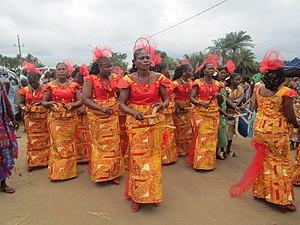
Tenue en pagne kita pour la sortie officielle d'une génération chez les Ebrié This is an image of Cultural Fashion or Adornment from Côte d'Ivoire
Les Ébriés sont une ethnie de Côte d'Ivoire. Initialement appelés « Tchaman » ou peuple « atchan » entendons « ceux qui ont été choisis, ou les élus », le nom "Ébrié" leur fut donné par leurs voisins Abourés de Moossou, par raillerie qui signifie « les gens faisant preuve d'ignominie » et ce à la suite d'une guerre perdue par ces derniers. À leur tour les Ebriés les appelaient "Kôrôman" qui signifie « les gens sales » en ébrié.
Le pagne kita, kenté ou encore Agbanmévoh, appelée' nwentom en Akan, est un type de tissu de soie et de coton composé de bandes de tissu entrelacées. Il est originaire du peuple Akan groupe ethnique de l'Ouest Ghana. Kente est fabriqué dans les pays Akan tels que le Royaume Ashanti, y compris les villes de ‘Bonwire’, ‘Adanwomase’, ’Sakora Wonoo’ et ’Ntonso’ dans les régions de Kwabre la région Ashanti. Ce tissu est porté par presque toutes les tribus ghanéennes. Kente vient du mot kenten, qui signifie panier dans le dialecte asante de akan. Les Akans appellent kente «nwentoma», ce qui signifie tissu tissé. Il s’agit d’un vêtement royal et sacré akan, porté seulement à une époque d’extrême importance et qui était le vêtement des rois. Au fil du temps, l’utilisation du kente s’est généralisée. Cependant, son importance est restée et il est tenu en haute estime par les Akans. Le kente est également porté par les akans de la Côte d’Ivoire qui ont toujours migré du Ghana.